Bids for the 2014 Summer Youth Olympics

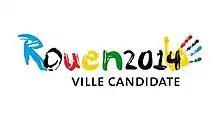

Three French cities had expressed interest in bidding for the Games. The French NOC decided in October 2008 to bid for the 2018 Winter Olympics with Annecy instead.